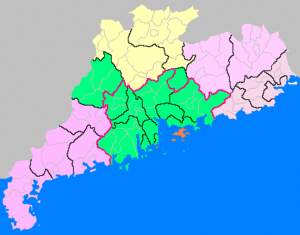
La région de la Grande Baie de Guangdong-Hong Kong-Macao ou GBA, est une mégalopole comprenant 9 villes et 2 régions administratives spéciales dans le sud de la Chine. La construction de cette région officiellement lancée en 2016 se forme autour du Delta de la rivière des Perles.